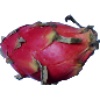
Label: Pitahaya Red 1